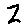
Label: 2